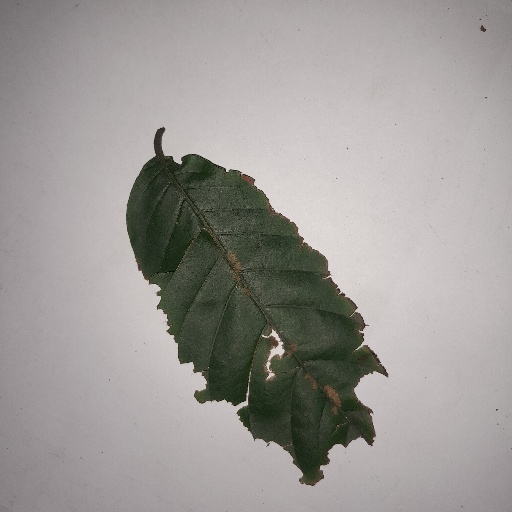
Species: HariTaki
Leaf condition: Bacterial Spot